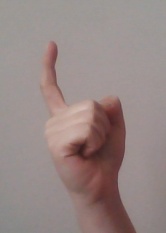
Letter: ra